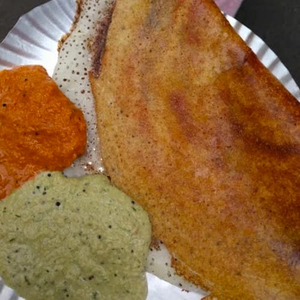
Dish: dosa